Political history of Zimbabwe

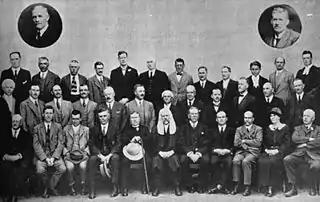
The first responsible government of Southern Rhodesia, pictured in 1924

The RGA reorganised itself to become the governing Rhodesia Party, with Coghlan as Southern Rhodesia's first Premier. The title was changed to Prime Minister in 1933 by George Mitchell, the third man to hold the office. In 1932, the Southern Rhodesian leader was first invited to an Imperial Conference. Although Southern Rhodesia was not a dominion, it was seen elsewhere in the Empire as a "sui generis" case among Britain's colonies, and worthy of inclusion, particularly as it was the only one which governed itself. Southern Rhodesian Prime Ministers thereafter became a regular fixture at such meetings and, from 1944, at Commonwealth Prime Ministers' Conferences.